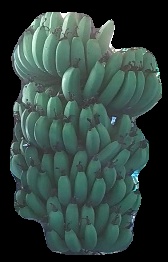
Variety: pachbale
Grade: grade1